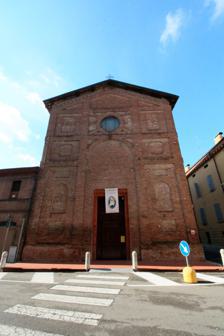
Building: San Bernardino da Siena, Carpi
Country: Italy
Year built: 1604
Facade of the church San Bernardino da Siena and the adjacent Capuchin order Monastery are a Roman Catholic , Baroque style church and convent respectively, located on Via Trento Trieste 20 in central Carpi, Emilia-Romagna , Italy . San Bernardino da Siena is the patron saint of Carpi. History The church was built in 1604 under the auspices of a confraternity, and was adorned with masterworks such as canvases by Marco Meloni , Ludovico Carracci , and Guercino , all of which are now substituted by copies, the originals in the Galleria Estense . However the original 18th-century altar with a reliquary bust (1857) of the title saint (by Giovanni Belleza), and smaller altarpieces remain including a Martyrdom of St Lawrence by Jacopo Palma il Giovane , a San Carlo Borromeo by Carlo Procaccini , and a canvas by Stefano Lemmi . The reliquary bust was donated in gratitude for passing of a cholera epidemic. The church was damaged by the 2012 Northern Italy earthquakes , and reopened in March 2014 after a restoration directed by the architect Paolo Giubertoni. The church will serve as the church for the Missionari Servi dei Poveri, the Capuchin nunnery, and as a parish church. References